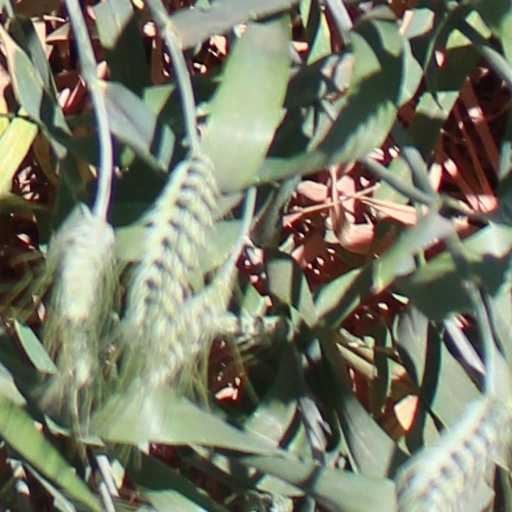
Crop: wheat